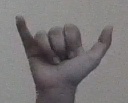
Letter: ya